Des Moines Building

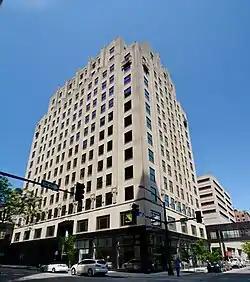

The Des Moines Building is a historic building located in downtown Des Moines, Iowa, United States built in 1930 and based on the designs of the Des Moines architectural firm of Proudfoot, Rawson, Souers & Thomas. It is a combination of the Art deco and Art Moderne styles. The 14-story structure rises to a height of . The former office building was abandoned and in May 2011 the city of Des Moines declared it a public nuisance so as to acquire it to be redeveloped. In November of the same year they sold the building for $150,000 to Des Moines Apartments, LP who developed it into 146 loft apartments. It was listed on the National Register of Historic Places in 2013. The basement has a fitness center, laundry room, storage, bicycle storage, and a community room. The rooftop is accessible via the 14th floor and has a great 360 degree view of Des Moines. The building is also connected to the city's extensive skywalk system.